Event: Ecuador Earthquake
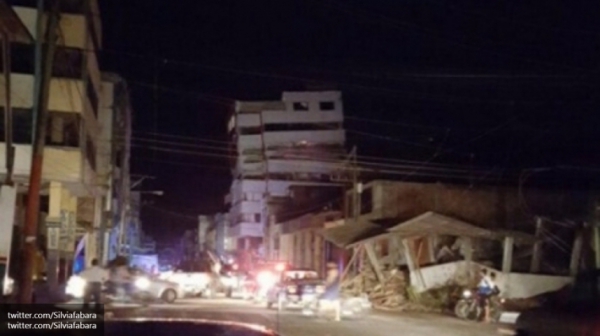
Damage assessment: damage